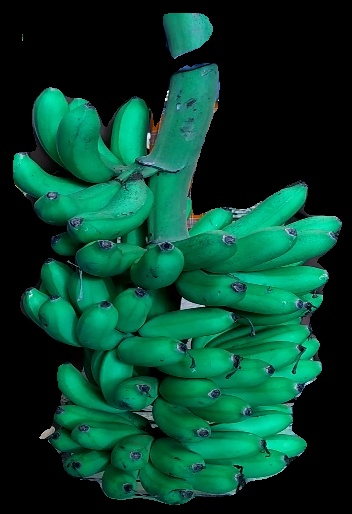
Variety: rasbale
Grade: grade1